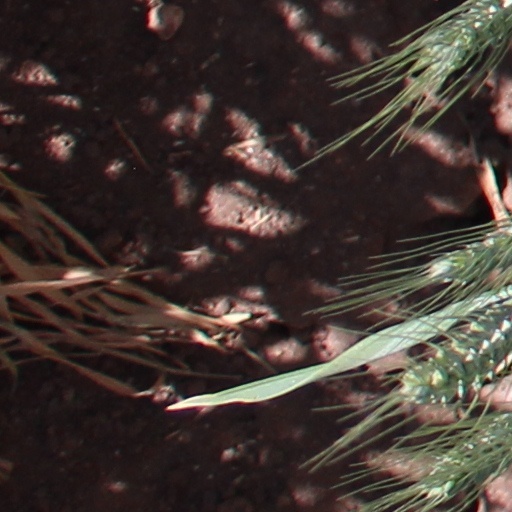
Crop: wheat